Brussels Anti-Slavery Conference 1889–90

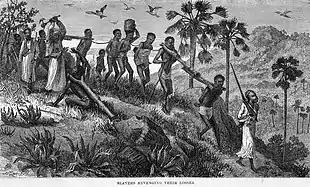
Arab-Swahili slave traders and their captives along the Ruvuma River in Mozambique

The Brussels Anti-Slavery Conference of 1889–1890 was held from 18 November 1889 to 2 July 1890 in Brussels and concluded with the adoption of the Brussels Conference Act of 1890 on the prohibition of slave trade and slavery in Africa. The convention favoured colonial policies, justified by the anti-slavery argument. The event and its origins were shaped primarily by a narrow national interest. Governments paid lip-service to humanitarian goals in order to legitimize their imperial aims.